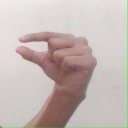
अक्षर: ग